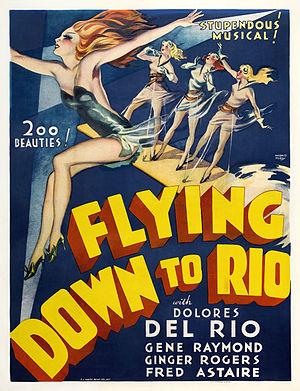
Carioca est un film américain de 1933, réalisé par Thornton Freeland.